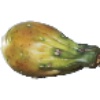
Label: cactus_fruit